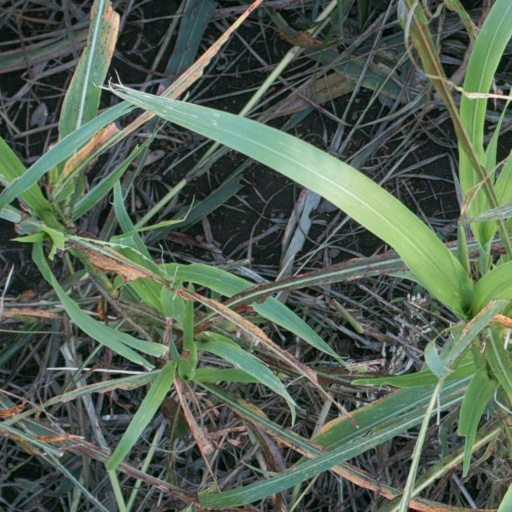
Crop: sorghum